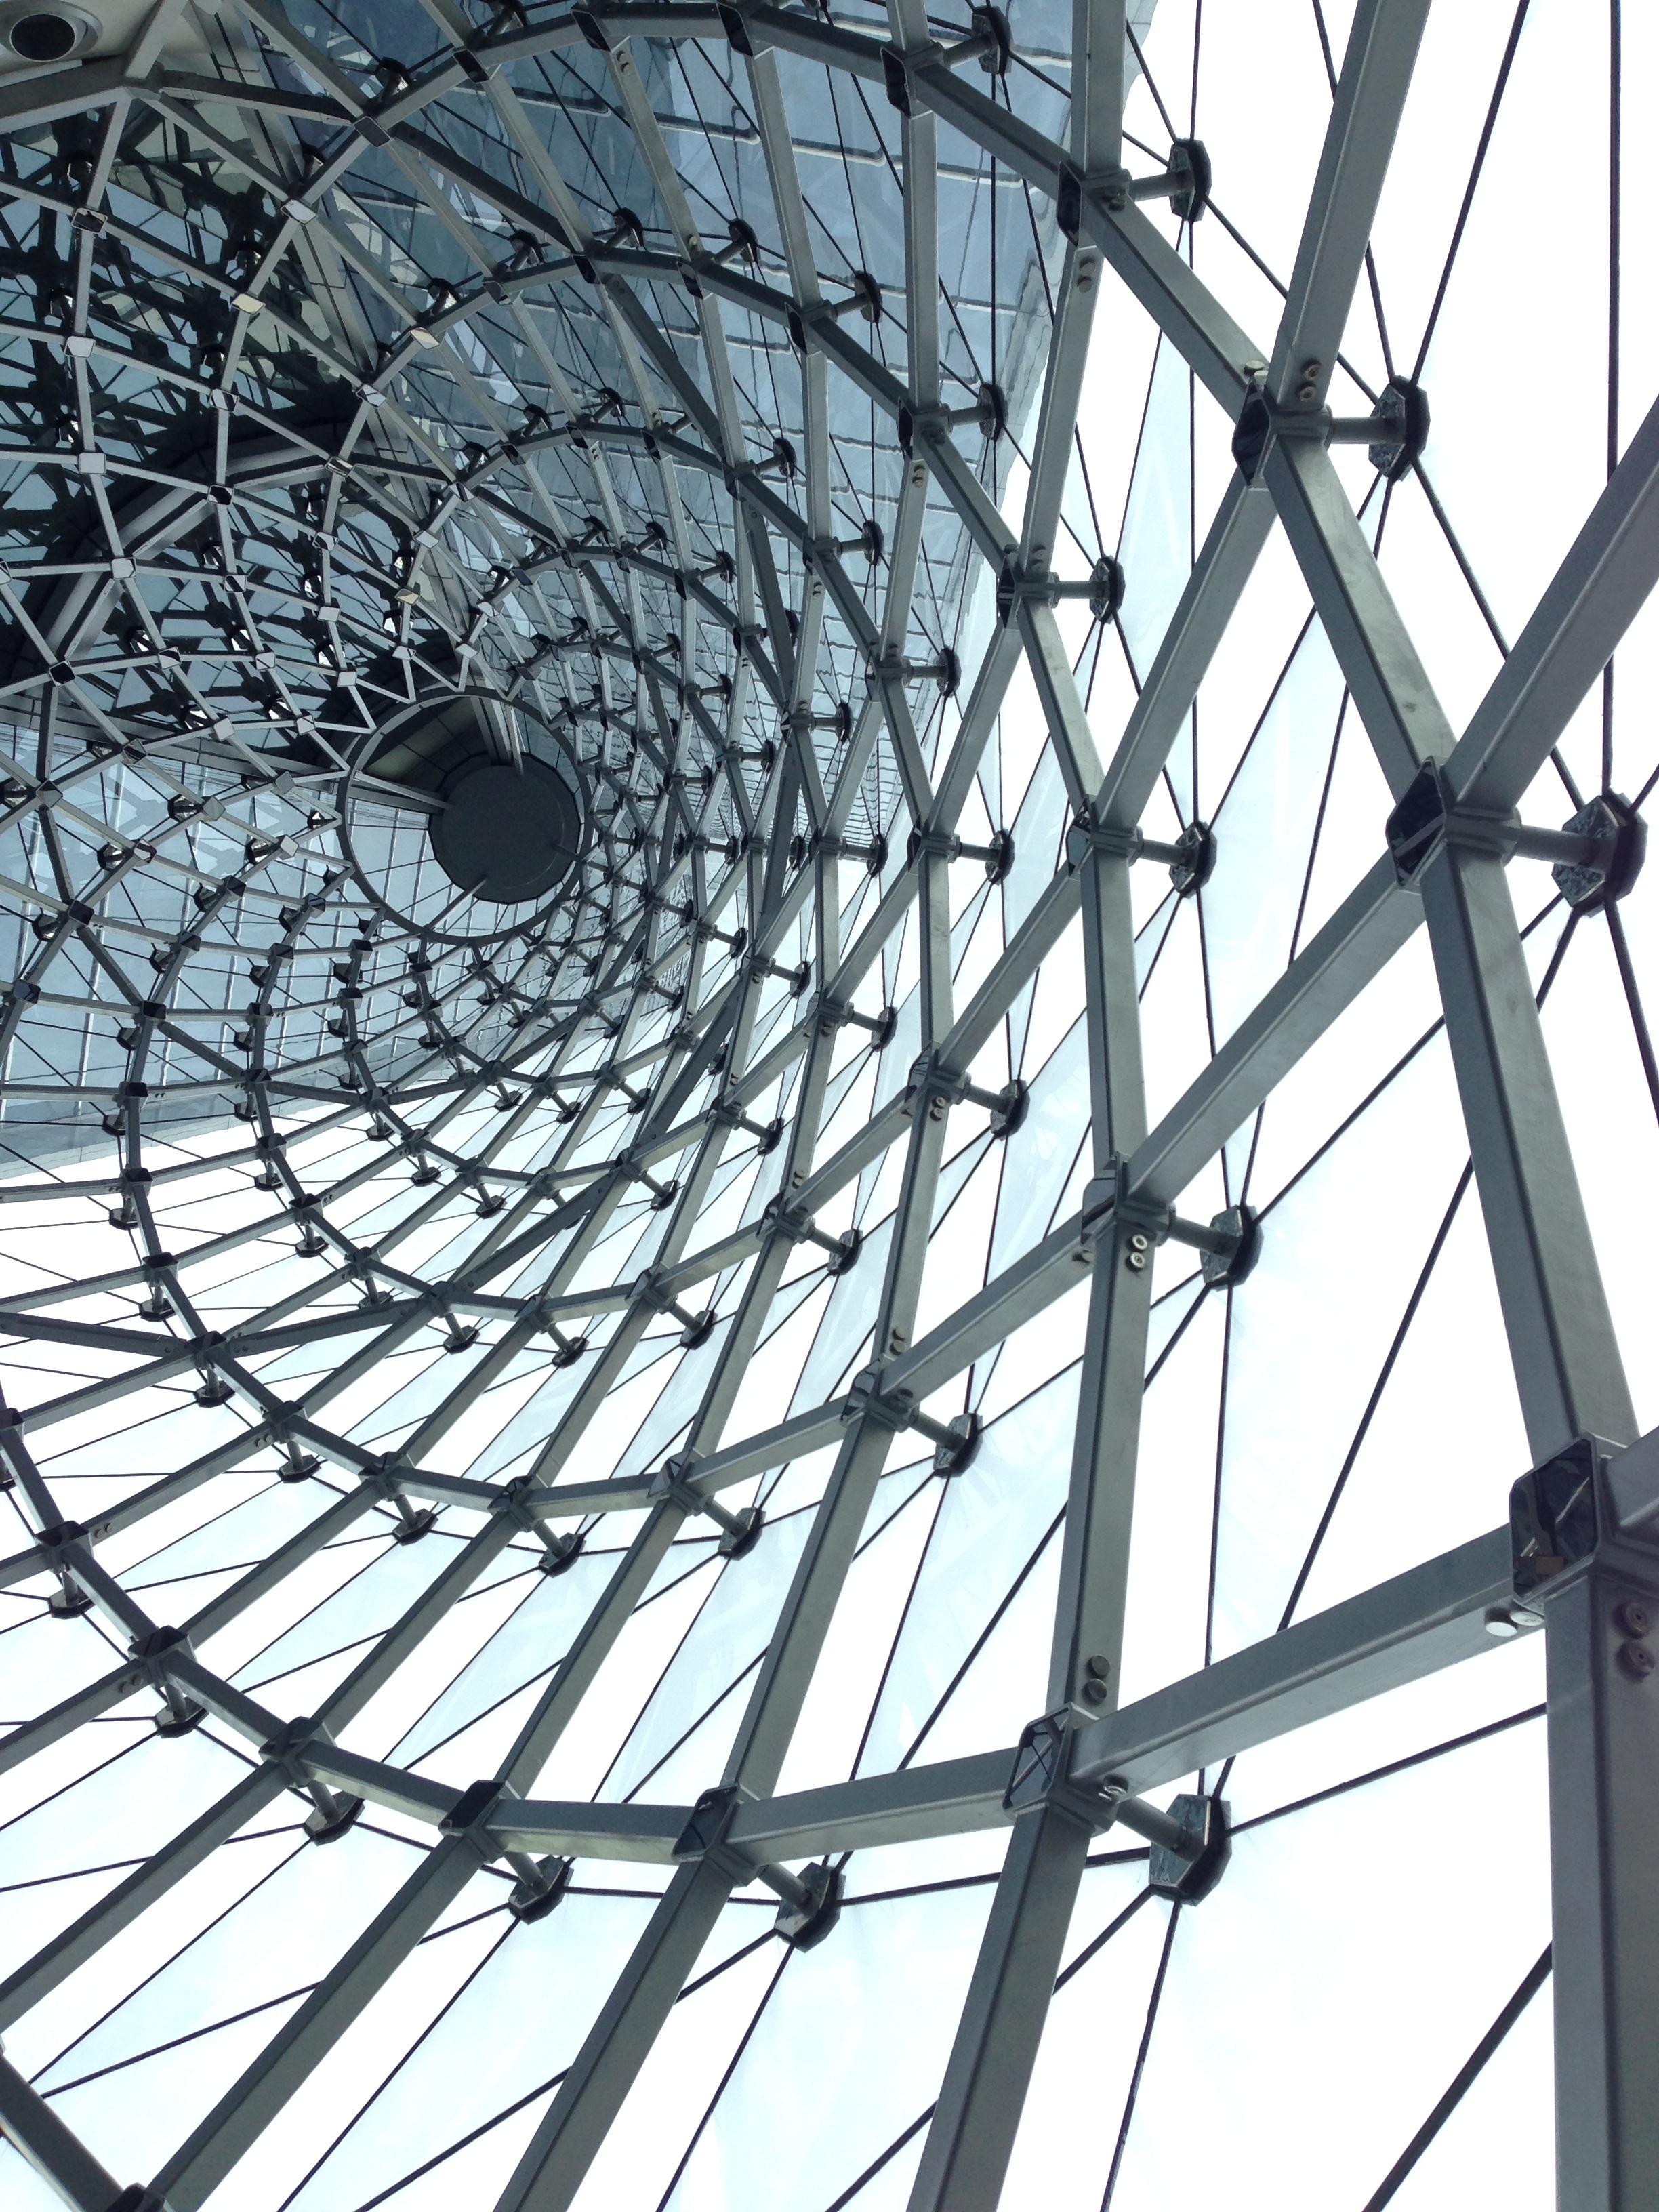
architecture, structure, line, tower, mast, facade, symmetry, scaffolding, dome, daylighting, the structure, lined pattern, building structure, outdoor structure